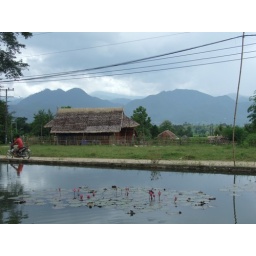
Those cables get in the way a bit too often . . . . . Traditional (in the area) leaf roof on the building in the foreground.